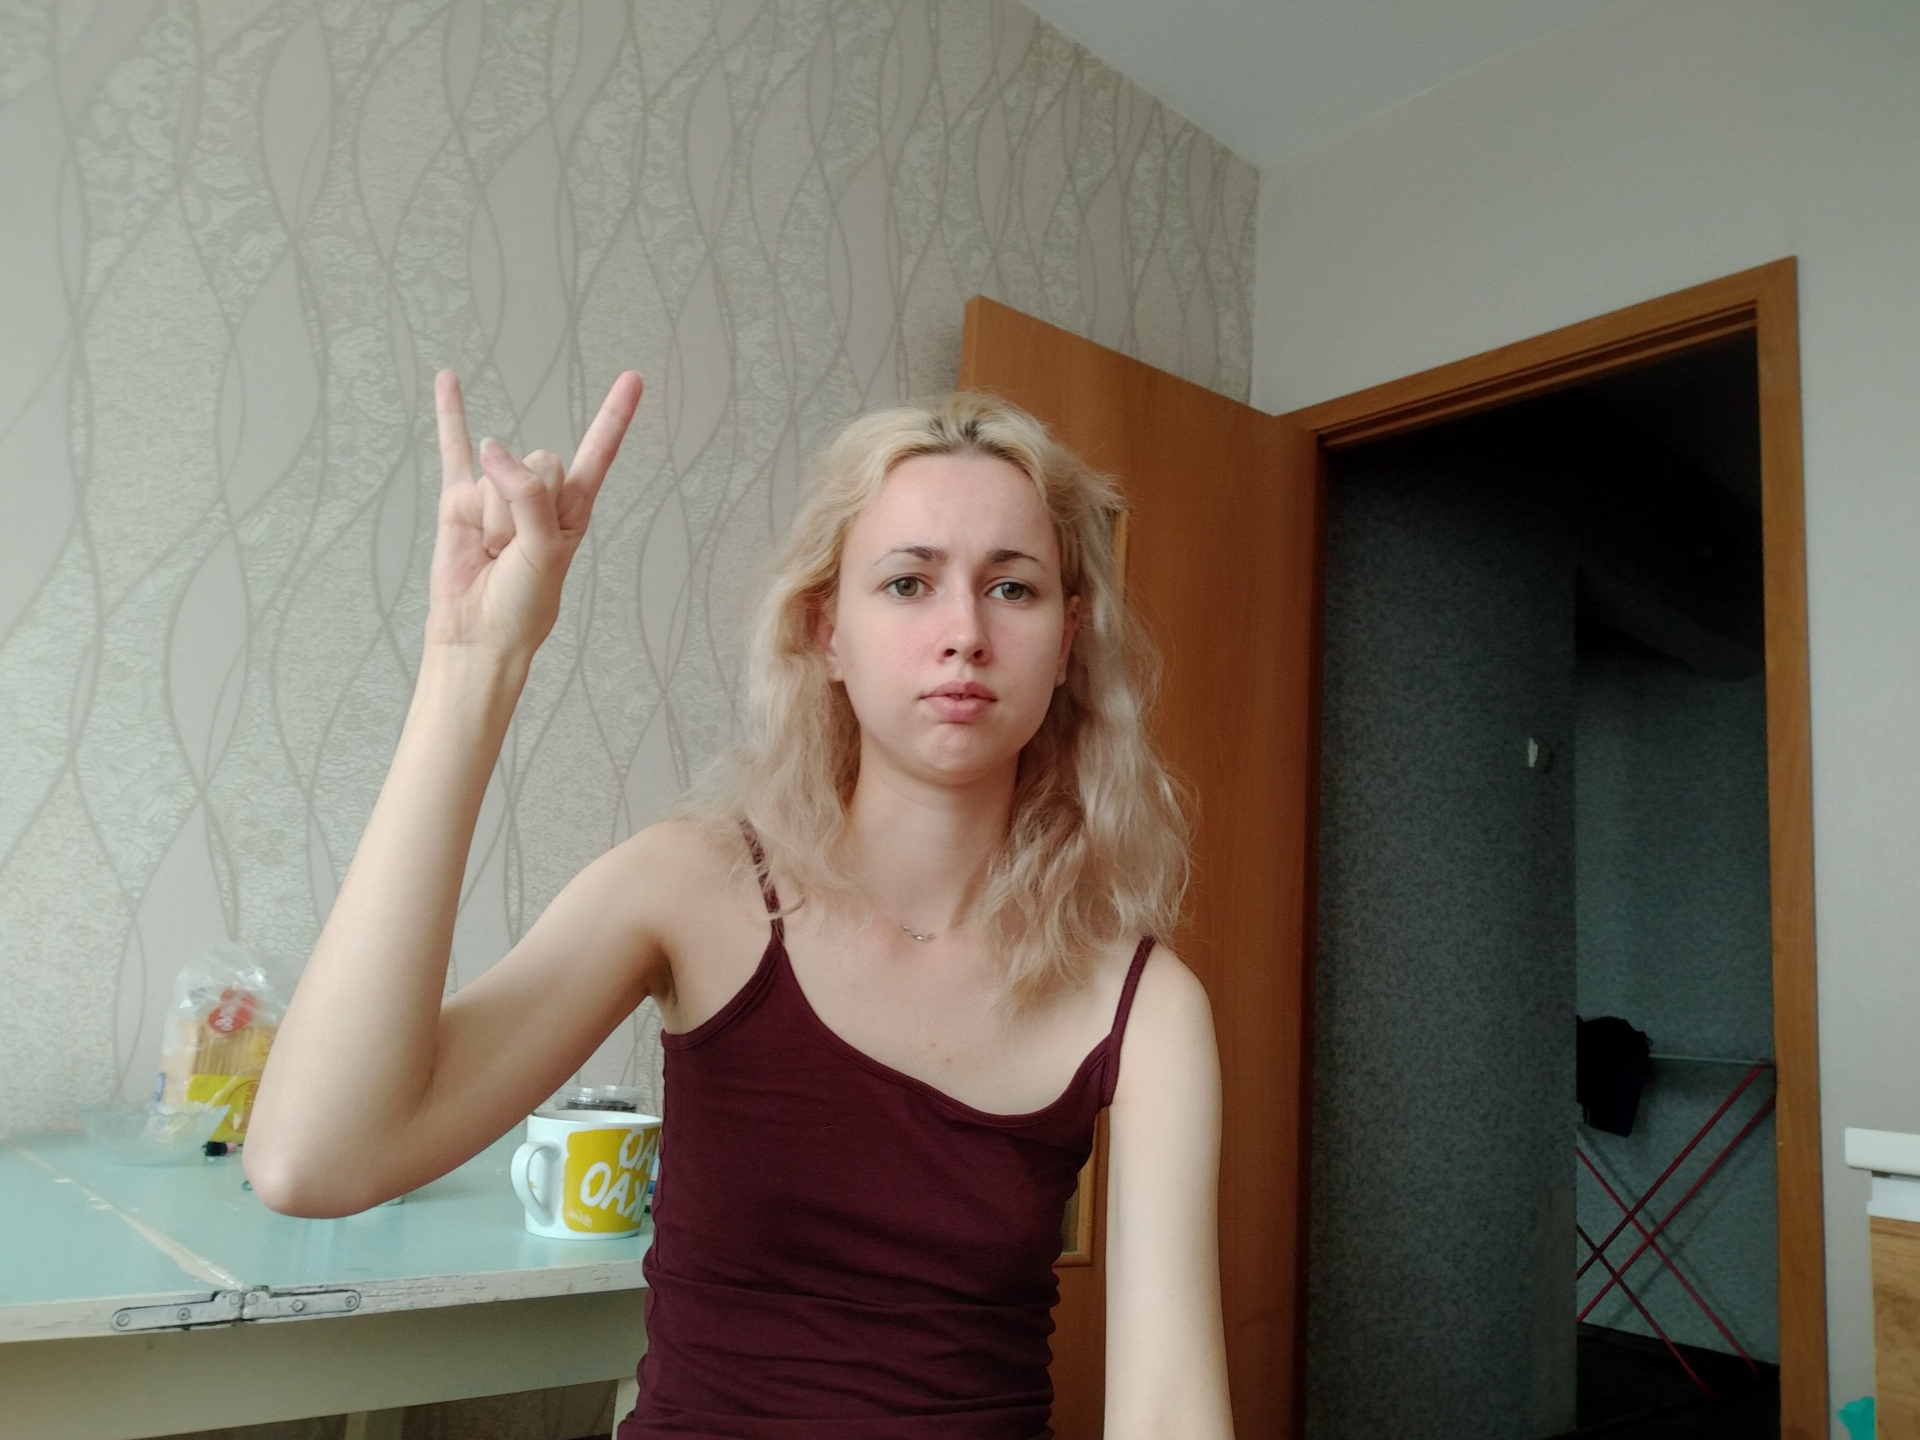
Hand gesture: rock